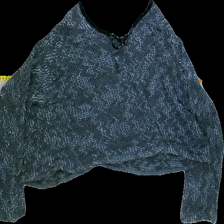
View: back
Type: Cardigan
Category: Ladies
Brand: Not Applicable
Colors: Grey, White
Material: 50%nylon 50%cotton
Pattern: Plain
Cut: C-collar, Regular
Season: All
Trend: No trend
Stains: No
Price range: <50
Recommended usage: Export